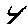
Label: 4